The Human Comedy (musical)

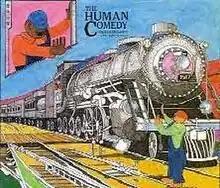
Original Cast Recording

The Human Comedy is a 1983 musical with a book and lyrics by William Dumaresq and music by Galt MacDermot.